Ned Pettigrew

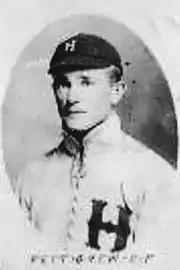
Pettigrew with the Hutchinson Salt Packers in 1907

Jim Ned Pettigrew (August 25, 1881 – August 20, 1952) was an American Major League Baseball player who pinch hit in two games for the Buffalo Buffeds in . He was a Minor League Baseball outfielder from 1905 to 1921, and managed in the minors as well.